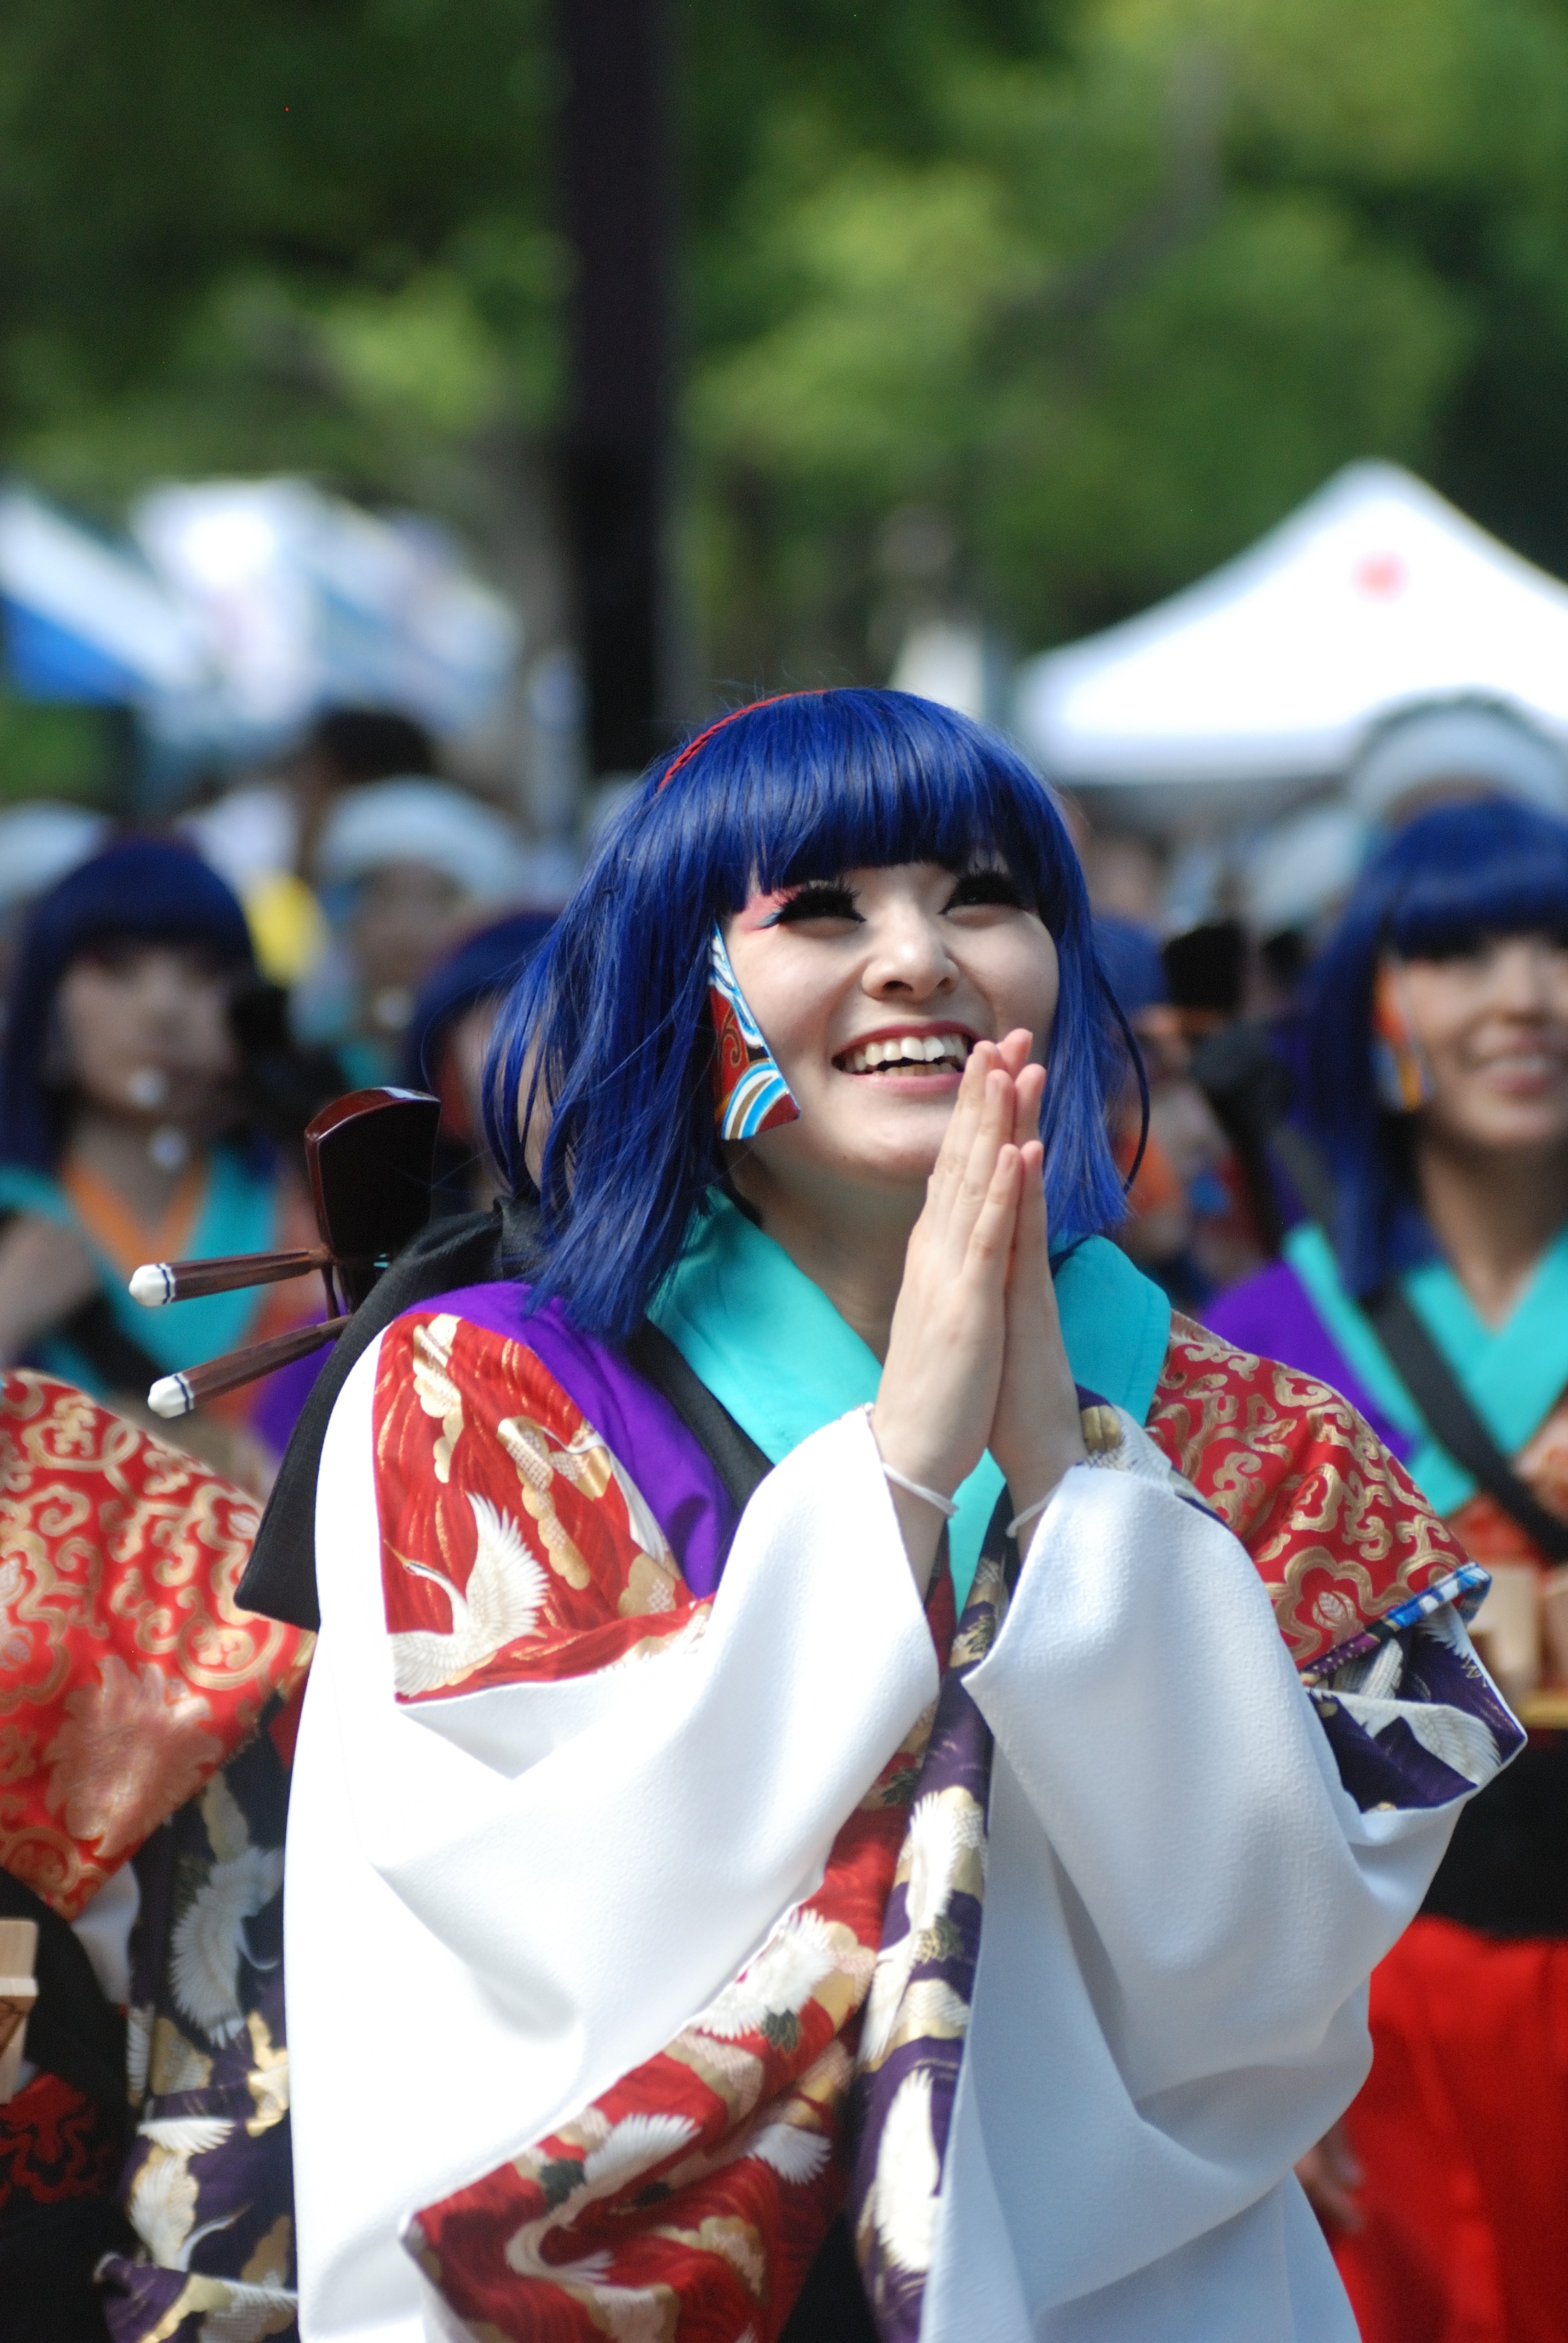
color, clothing, japan, smiling, smile, face, cosplay, festival, japanese, costume, anime, yosakoi